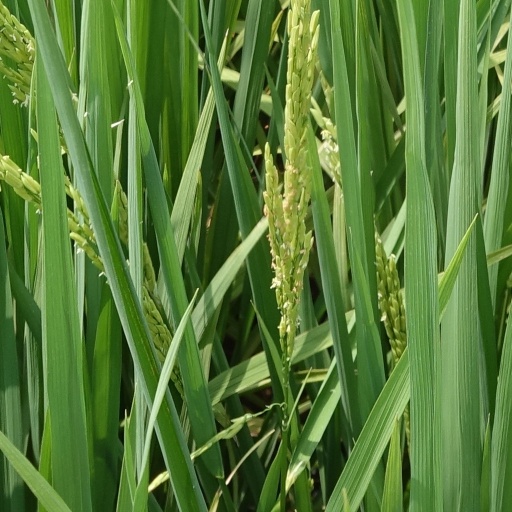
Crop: rice